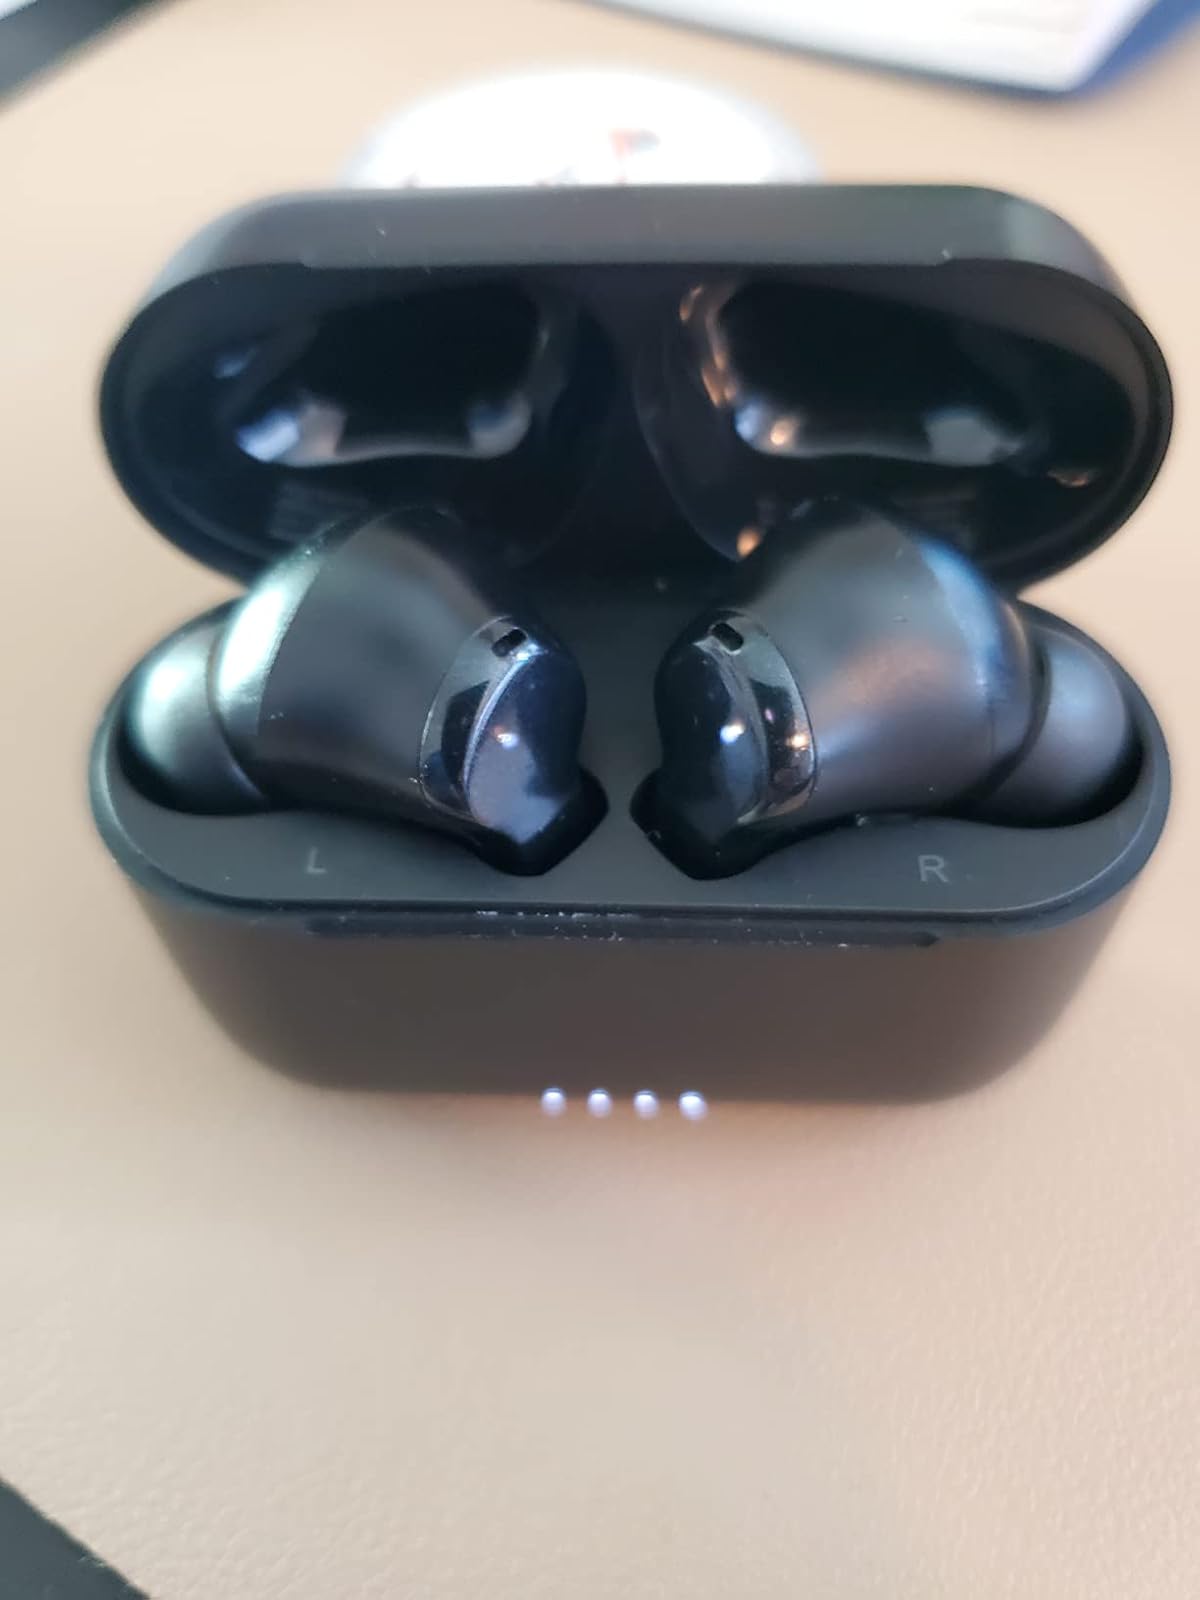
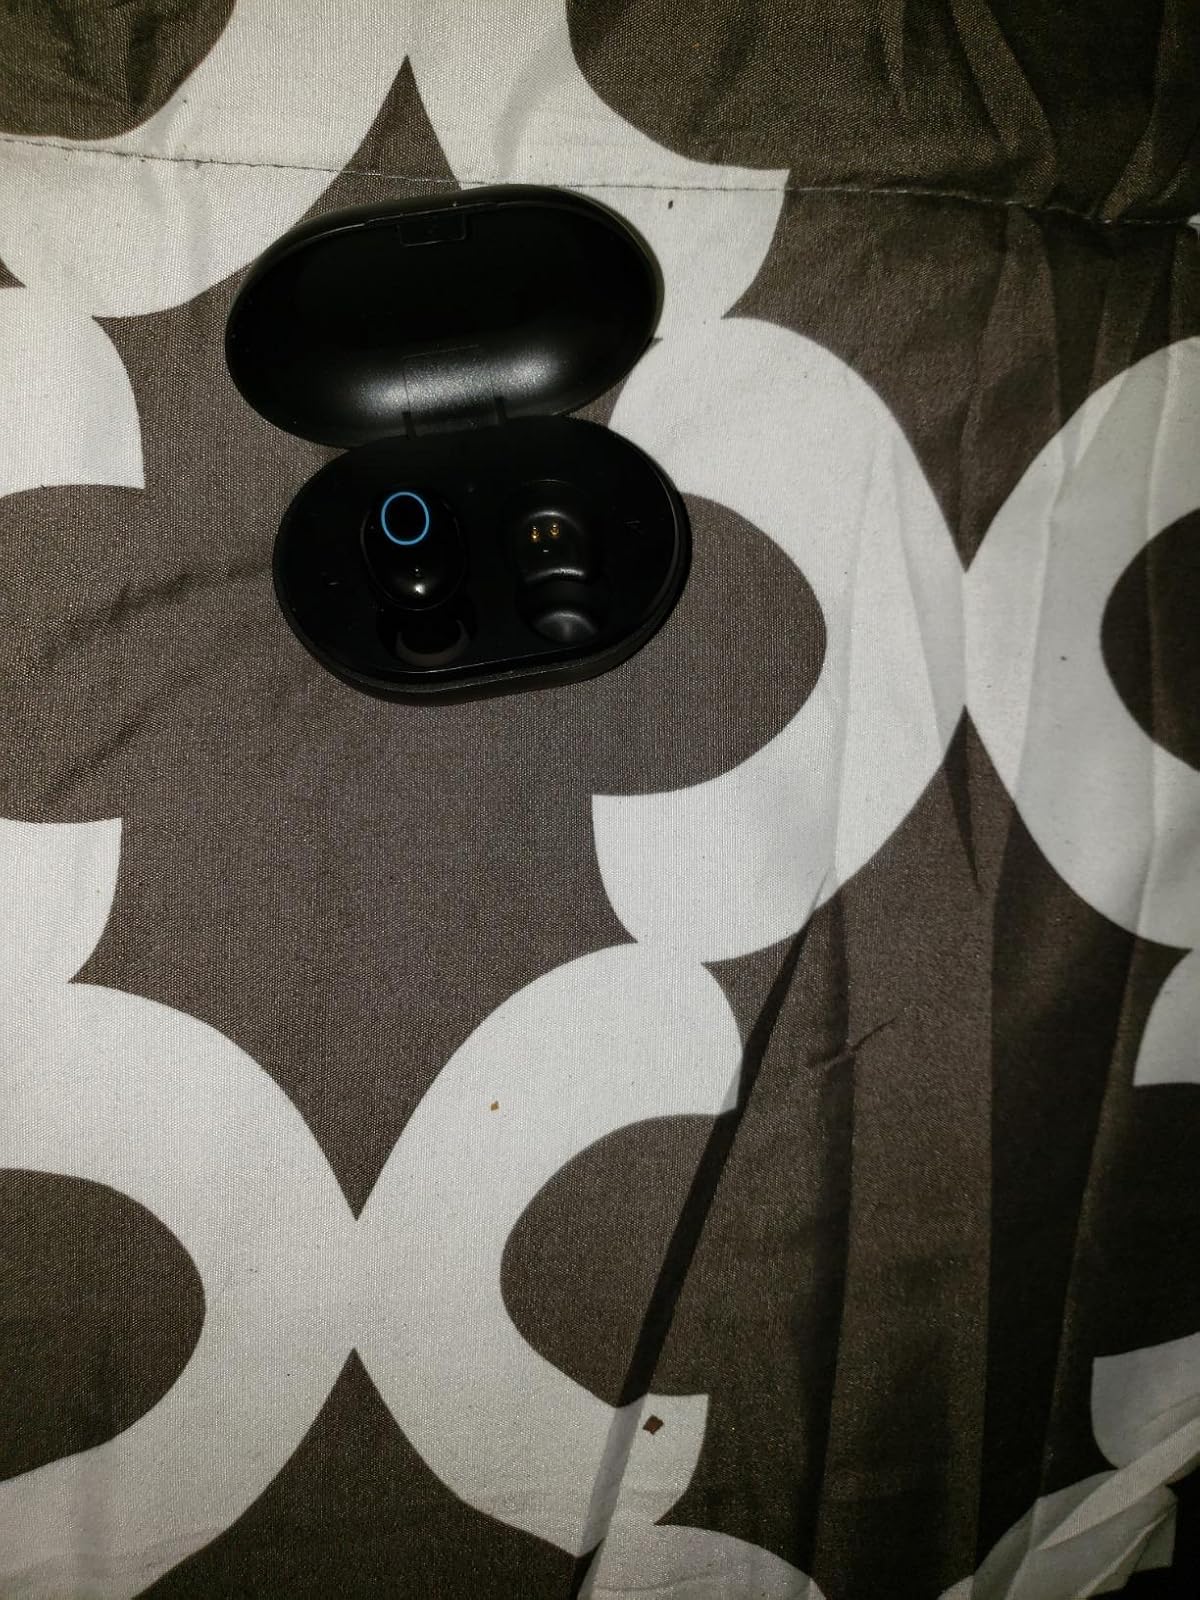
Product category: earbuds
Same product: no